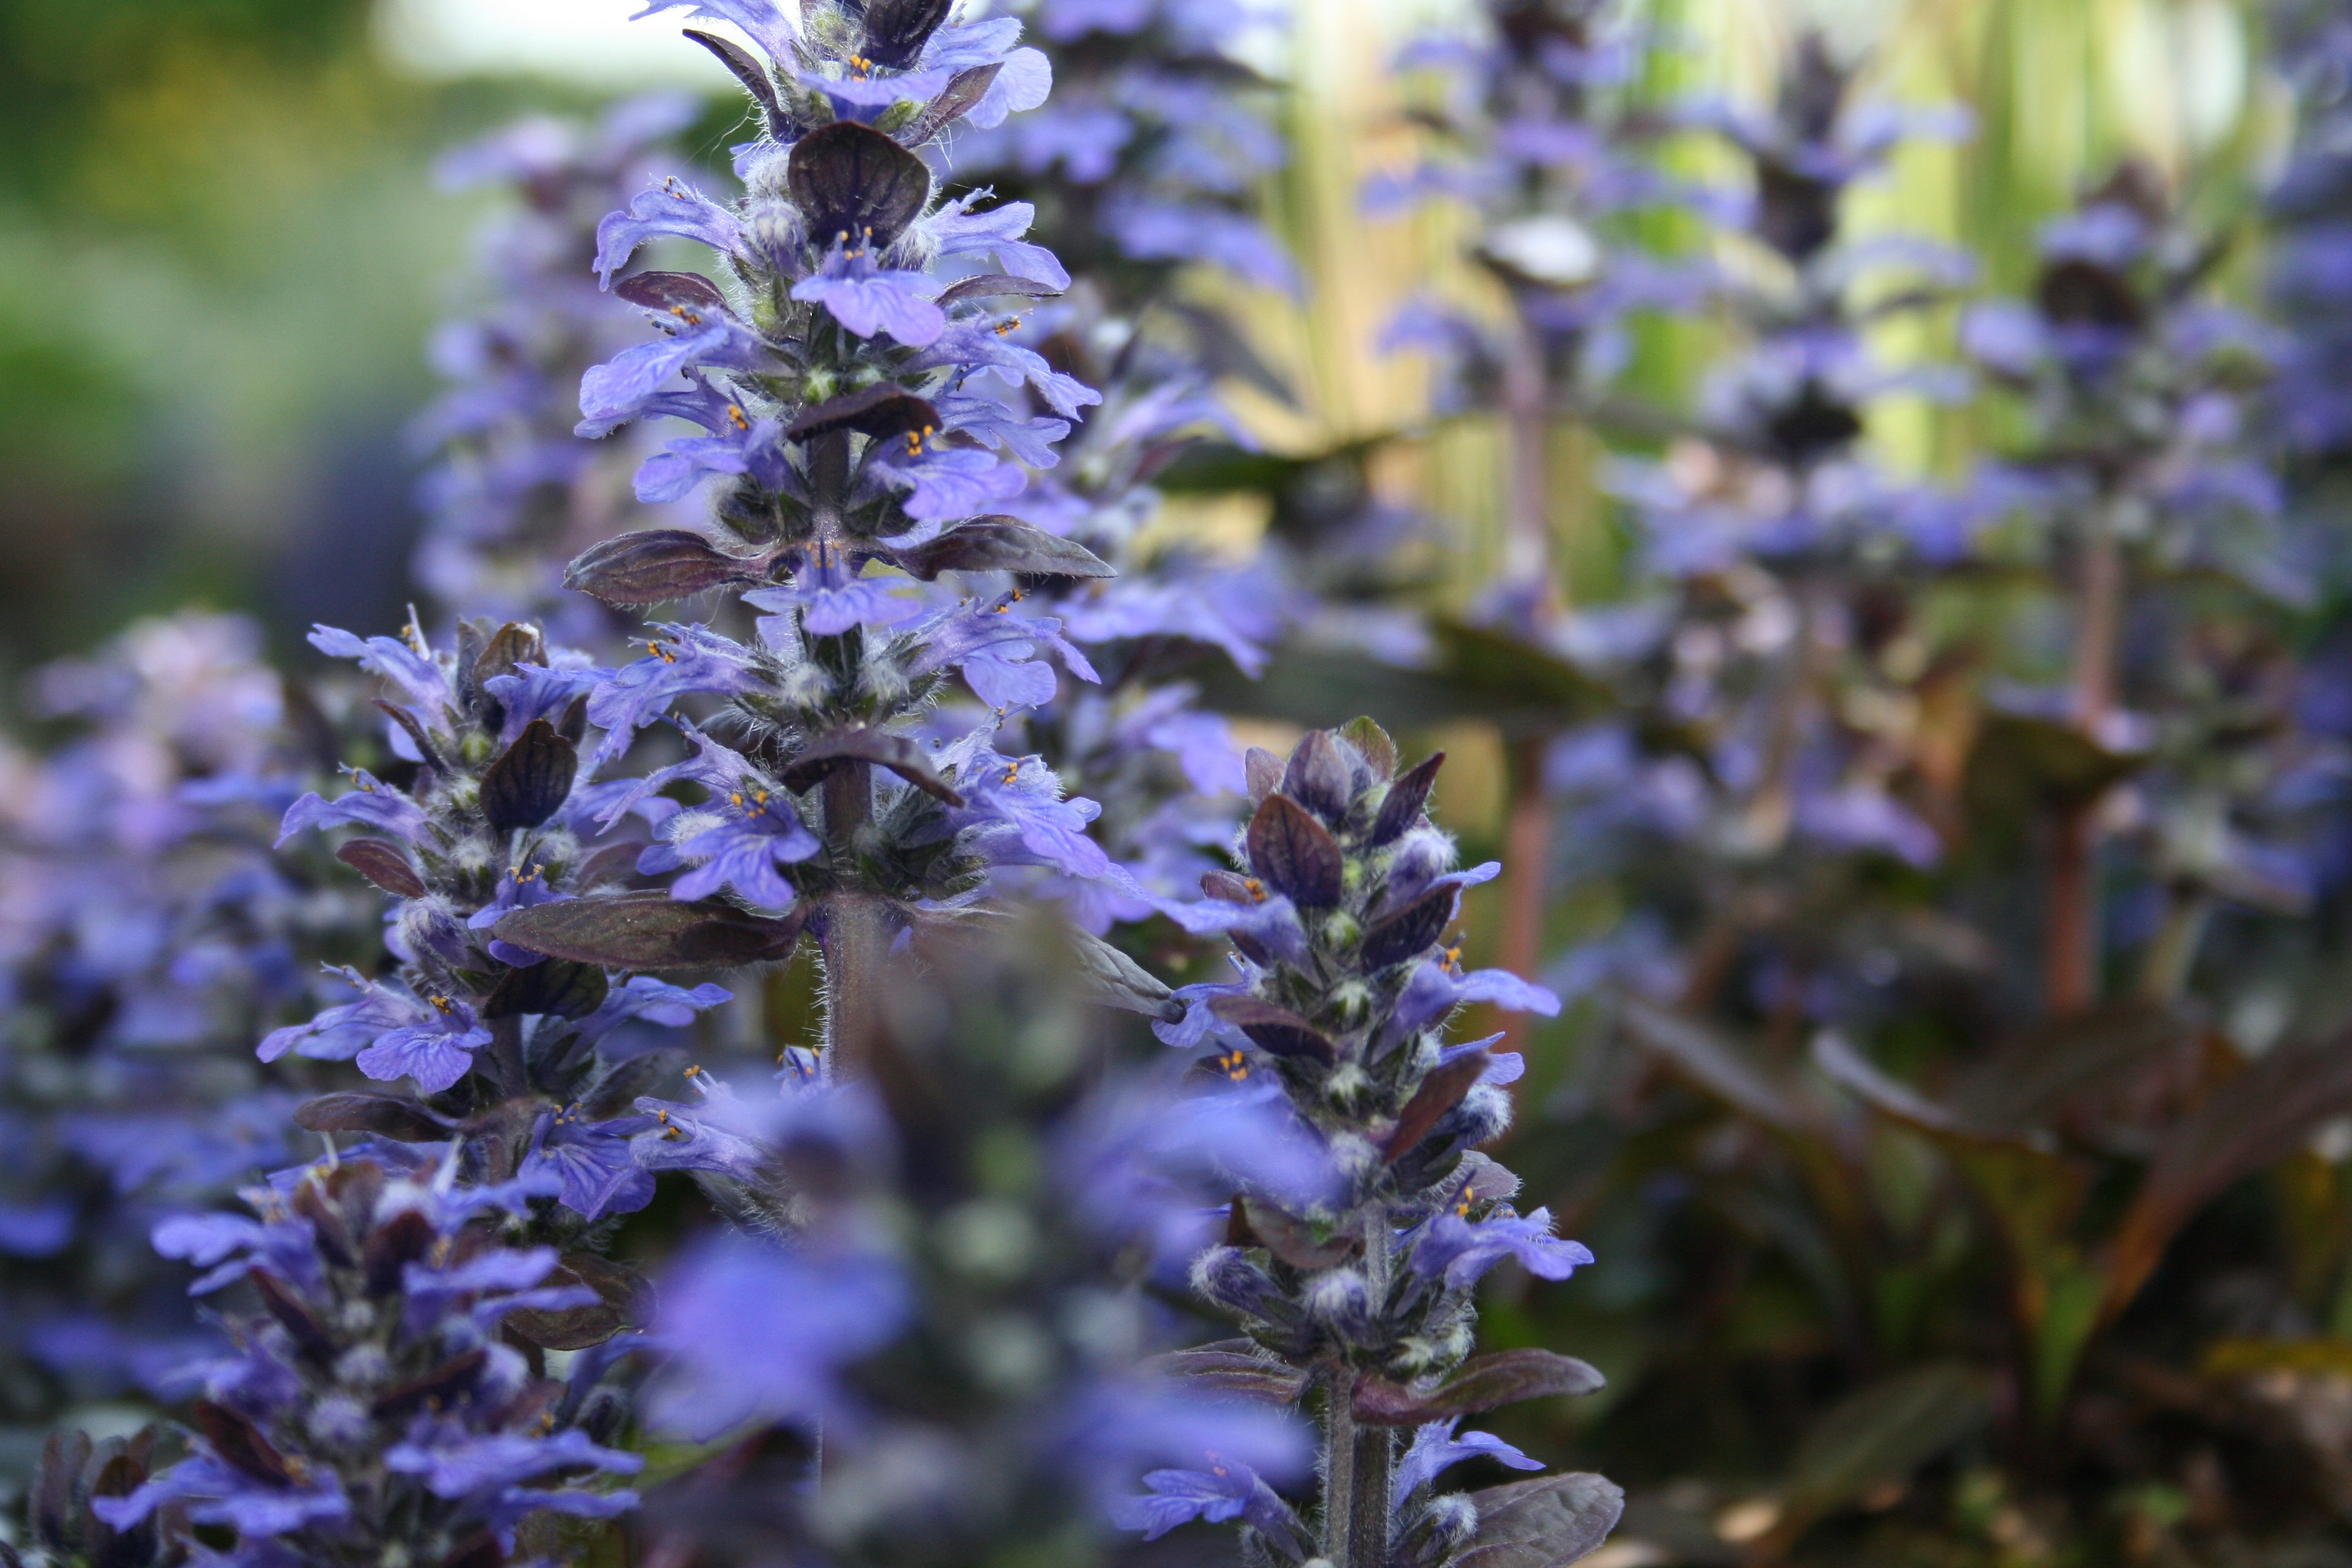
nature, plant, flower, bloom, herb, color, botany, garden, flora, lavender, wildflower, flowers, rosemary, macro photography, flowering plant, land plant, english lavender, hyssopus